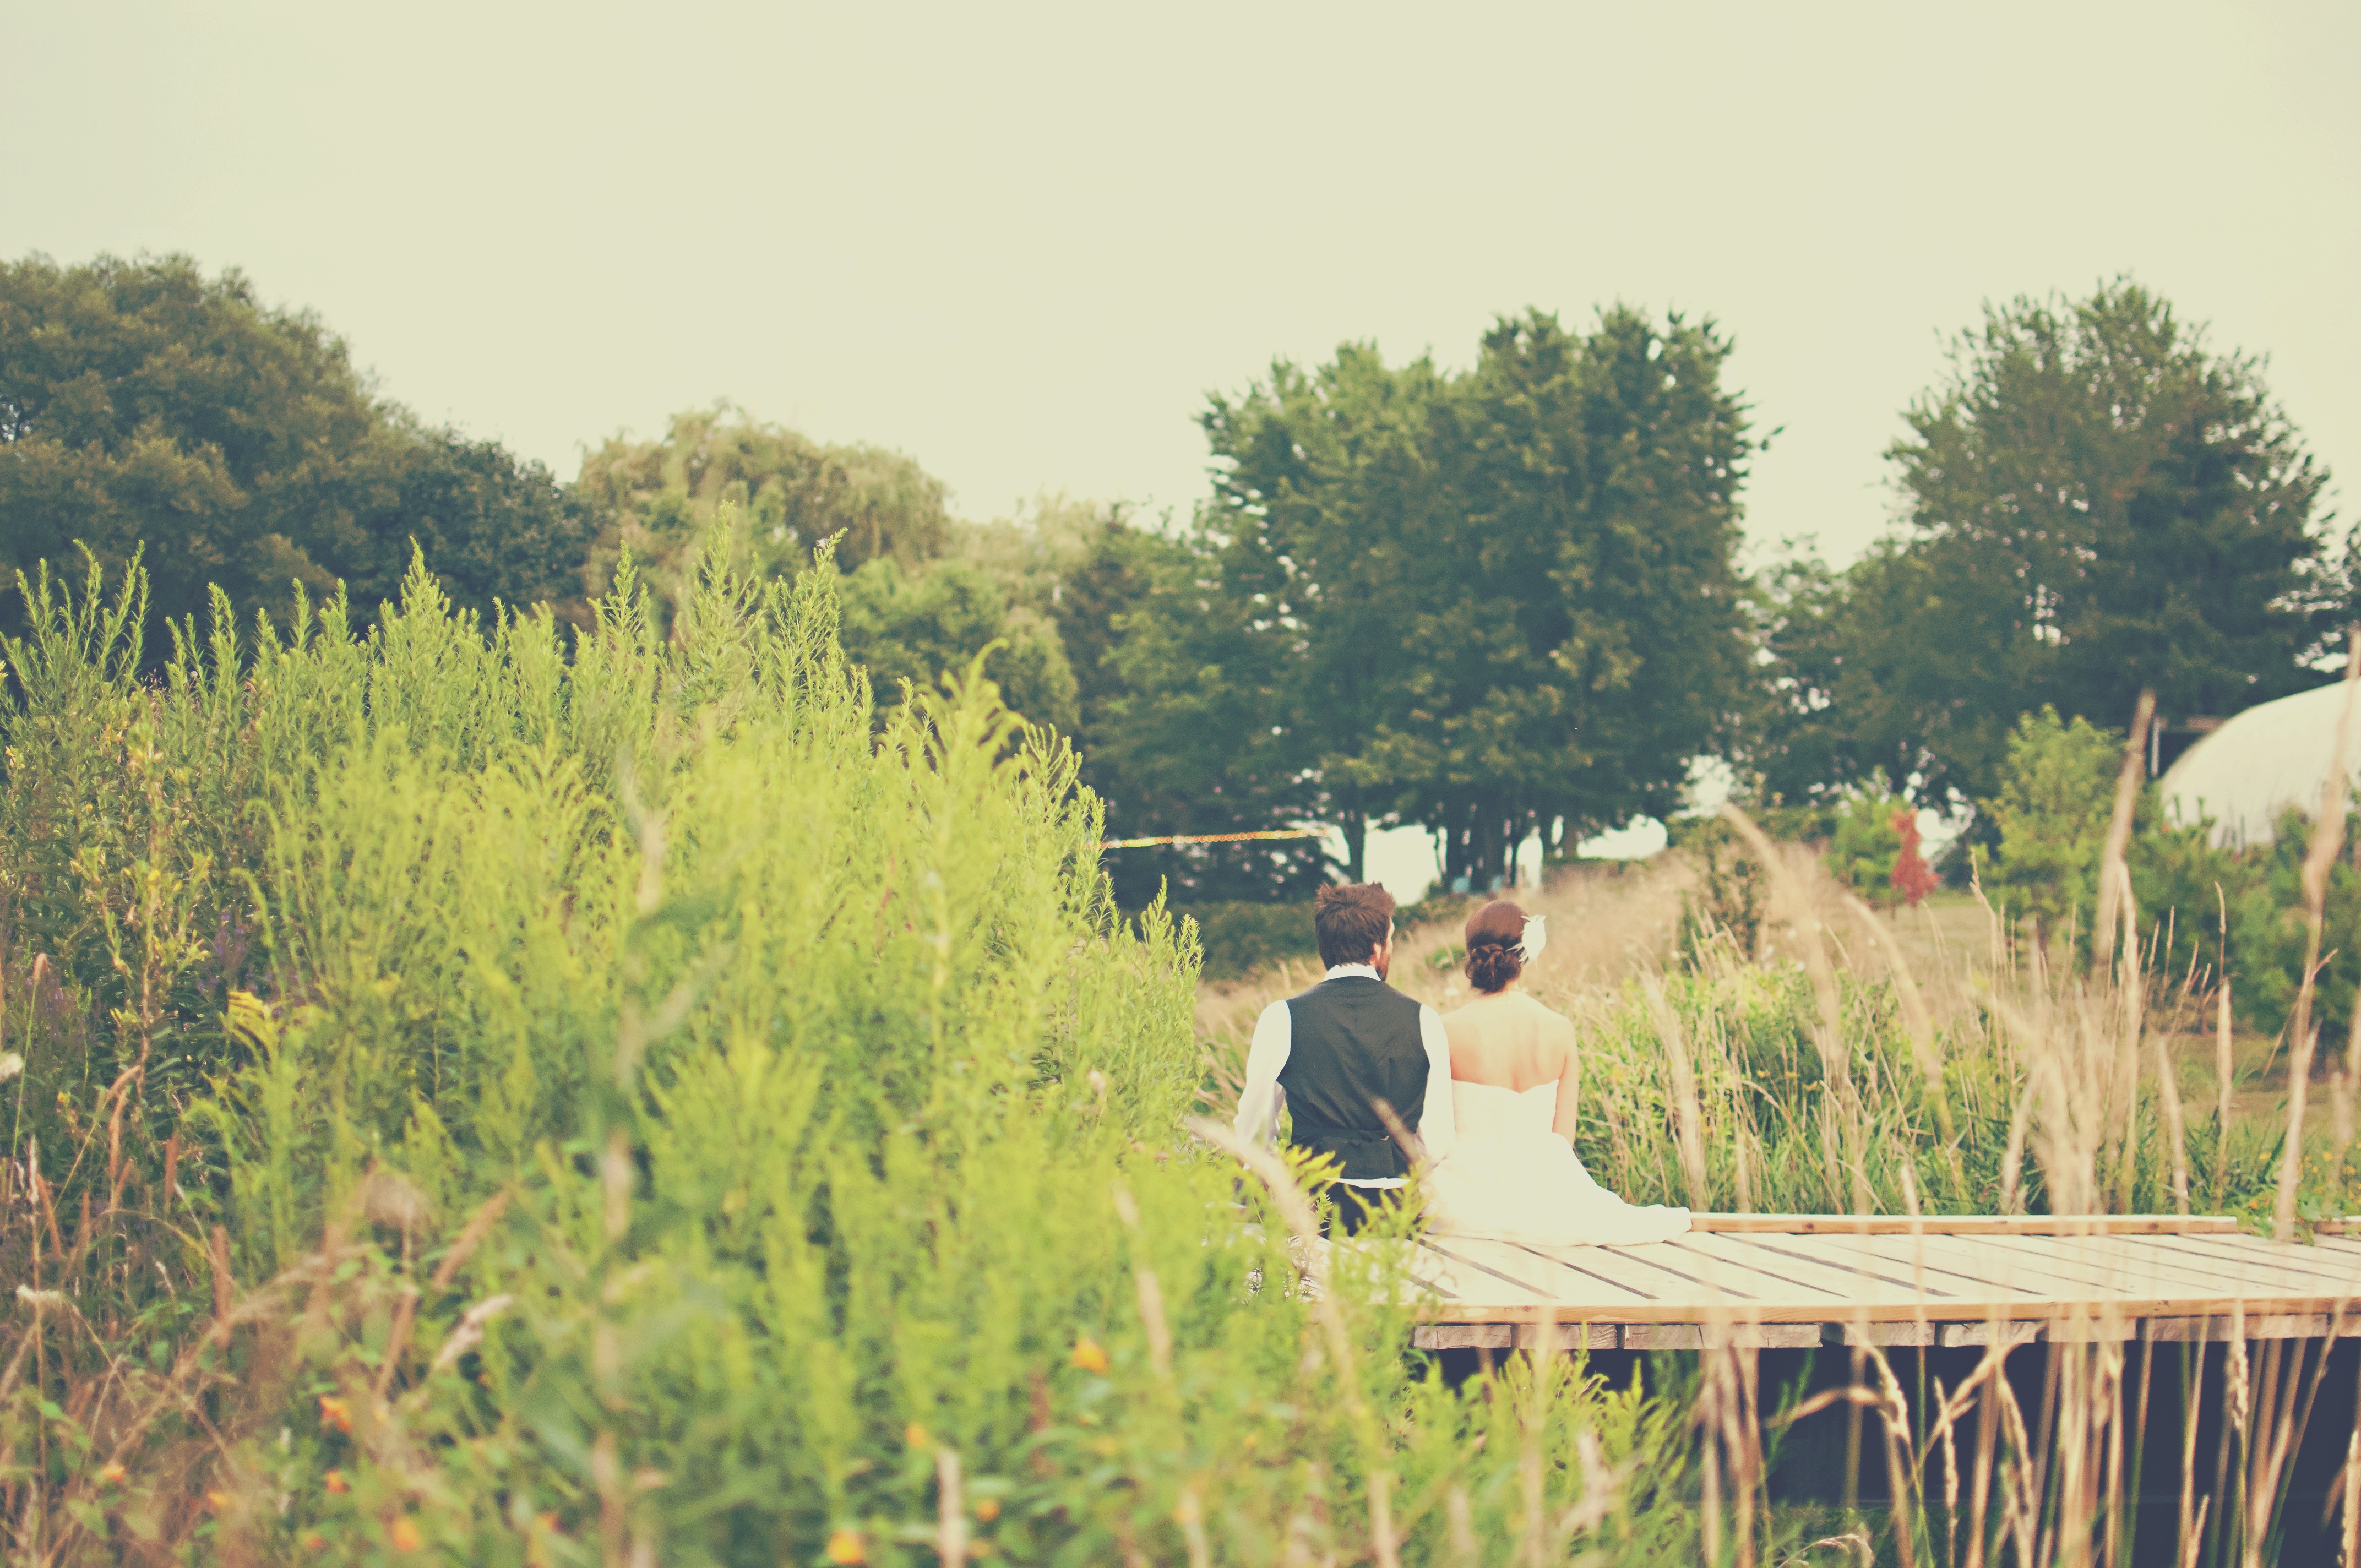
man, landscape, tree, nature, grass, boardwalk, woman, field, farm, meadow, morning, hill, flower, love, pasture, sitting, autumn, park, couple, romance, agriculture, together, wedding, bride, groom, marriage, wife, great, happiness, relationship, day, habitat, husband, rural area, garde, woody plant